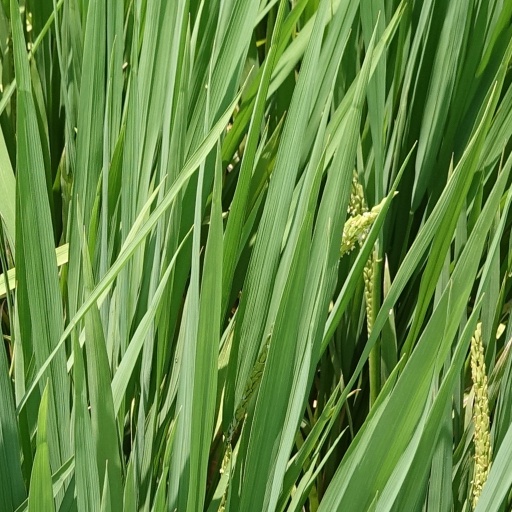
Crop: rice